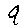
Label: 9